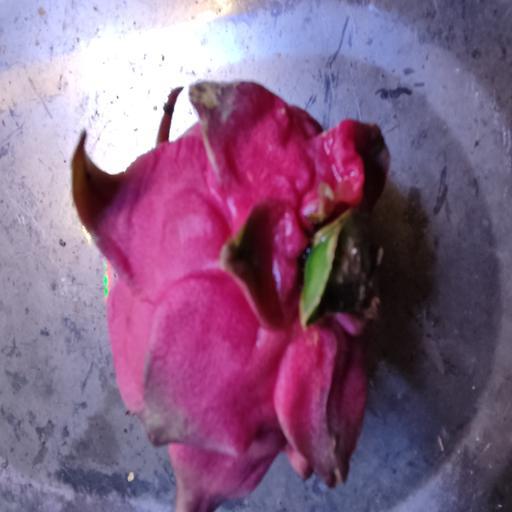
Crop type: Dragon